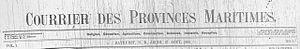
Le premier numéro du journal Le Courrier des provinces maritimes.
Les médias, en particulier la presse écrite, ont joué un rôle important dans le développement de la culture acadienne à partir du milieu du XIXᵉ siècle et ont souvent été au centre des aspirations politiques et économiques. Les Acadiens sont généralement minoritaires et moins fortunés que leurs compatriotes, ce qui a influencé l'histoire des médias en Acadie.
Le Courrier des Provinces Maritimes était un journal hebdomadaire qui paraissait à Bathurst au Nouveau-Brunswick, Canada.